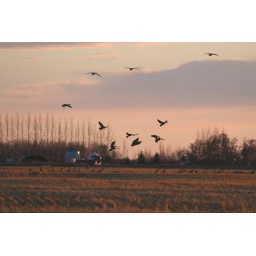
Canada Geese joining others for a late night feed bag in a wheat field . View Large